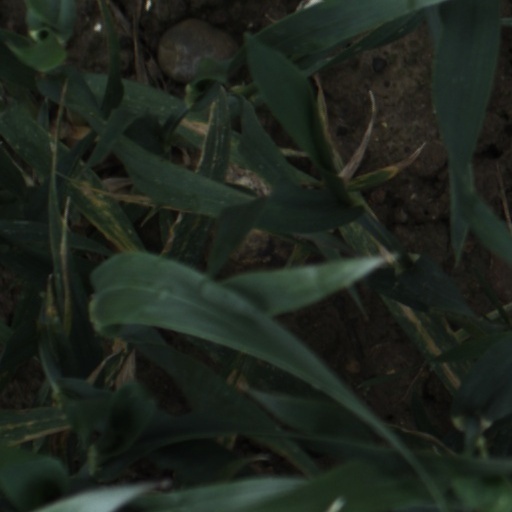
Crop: wheat